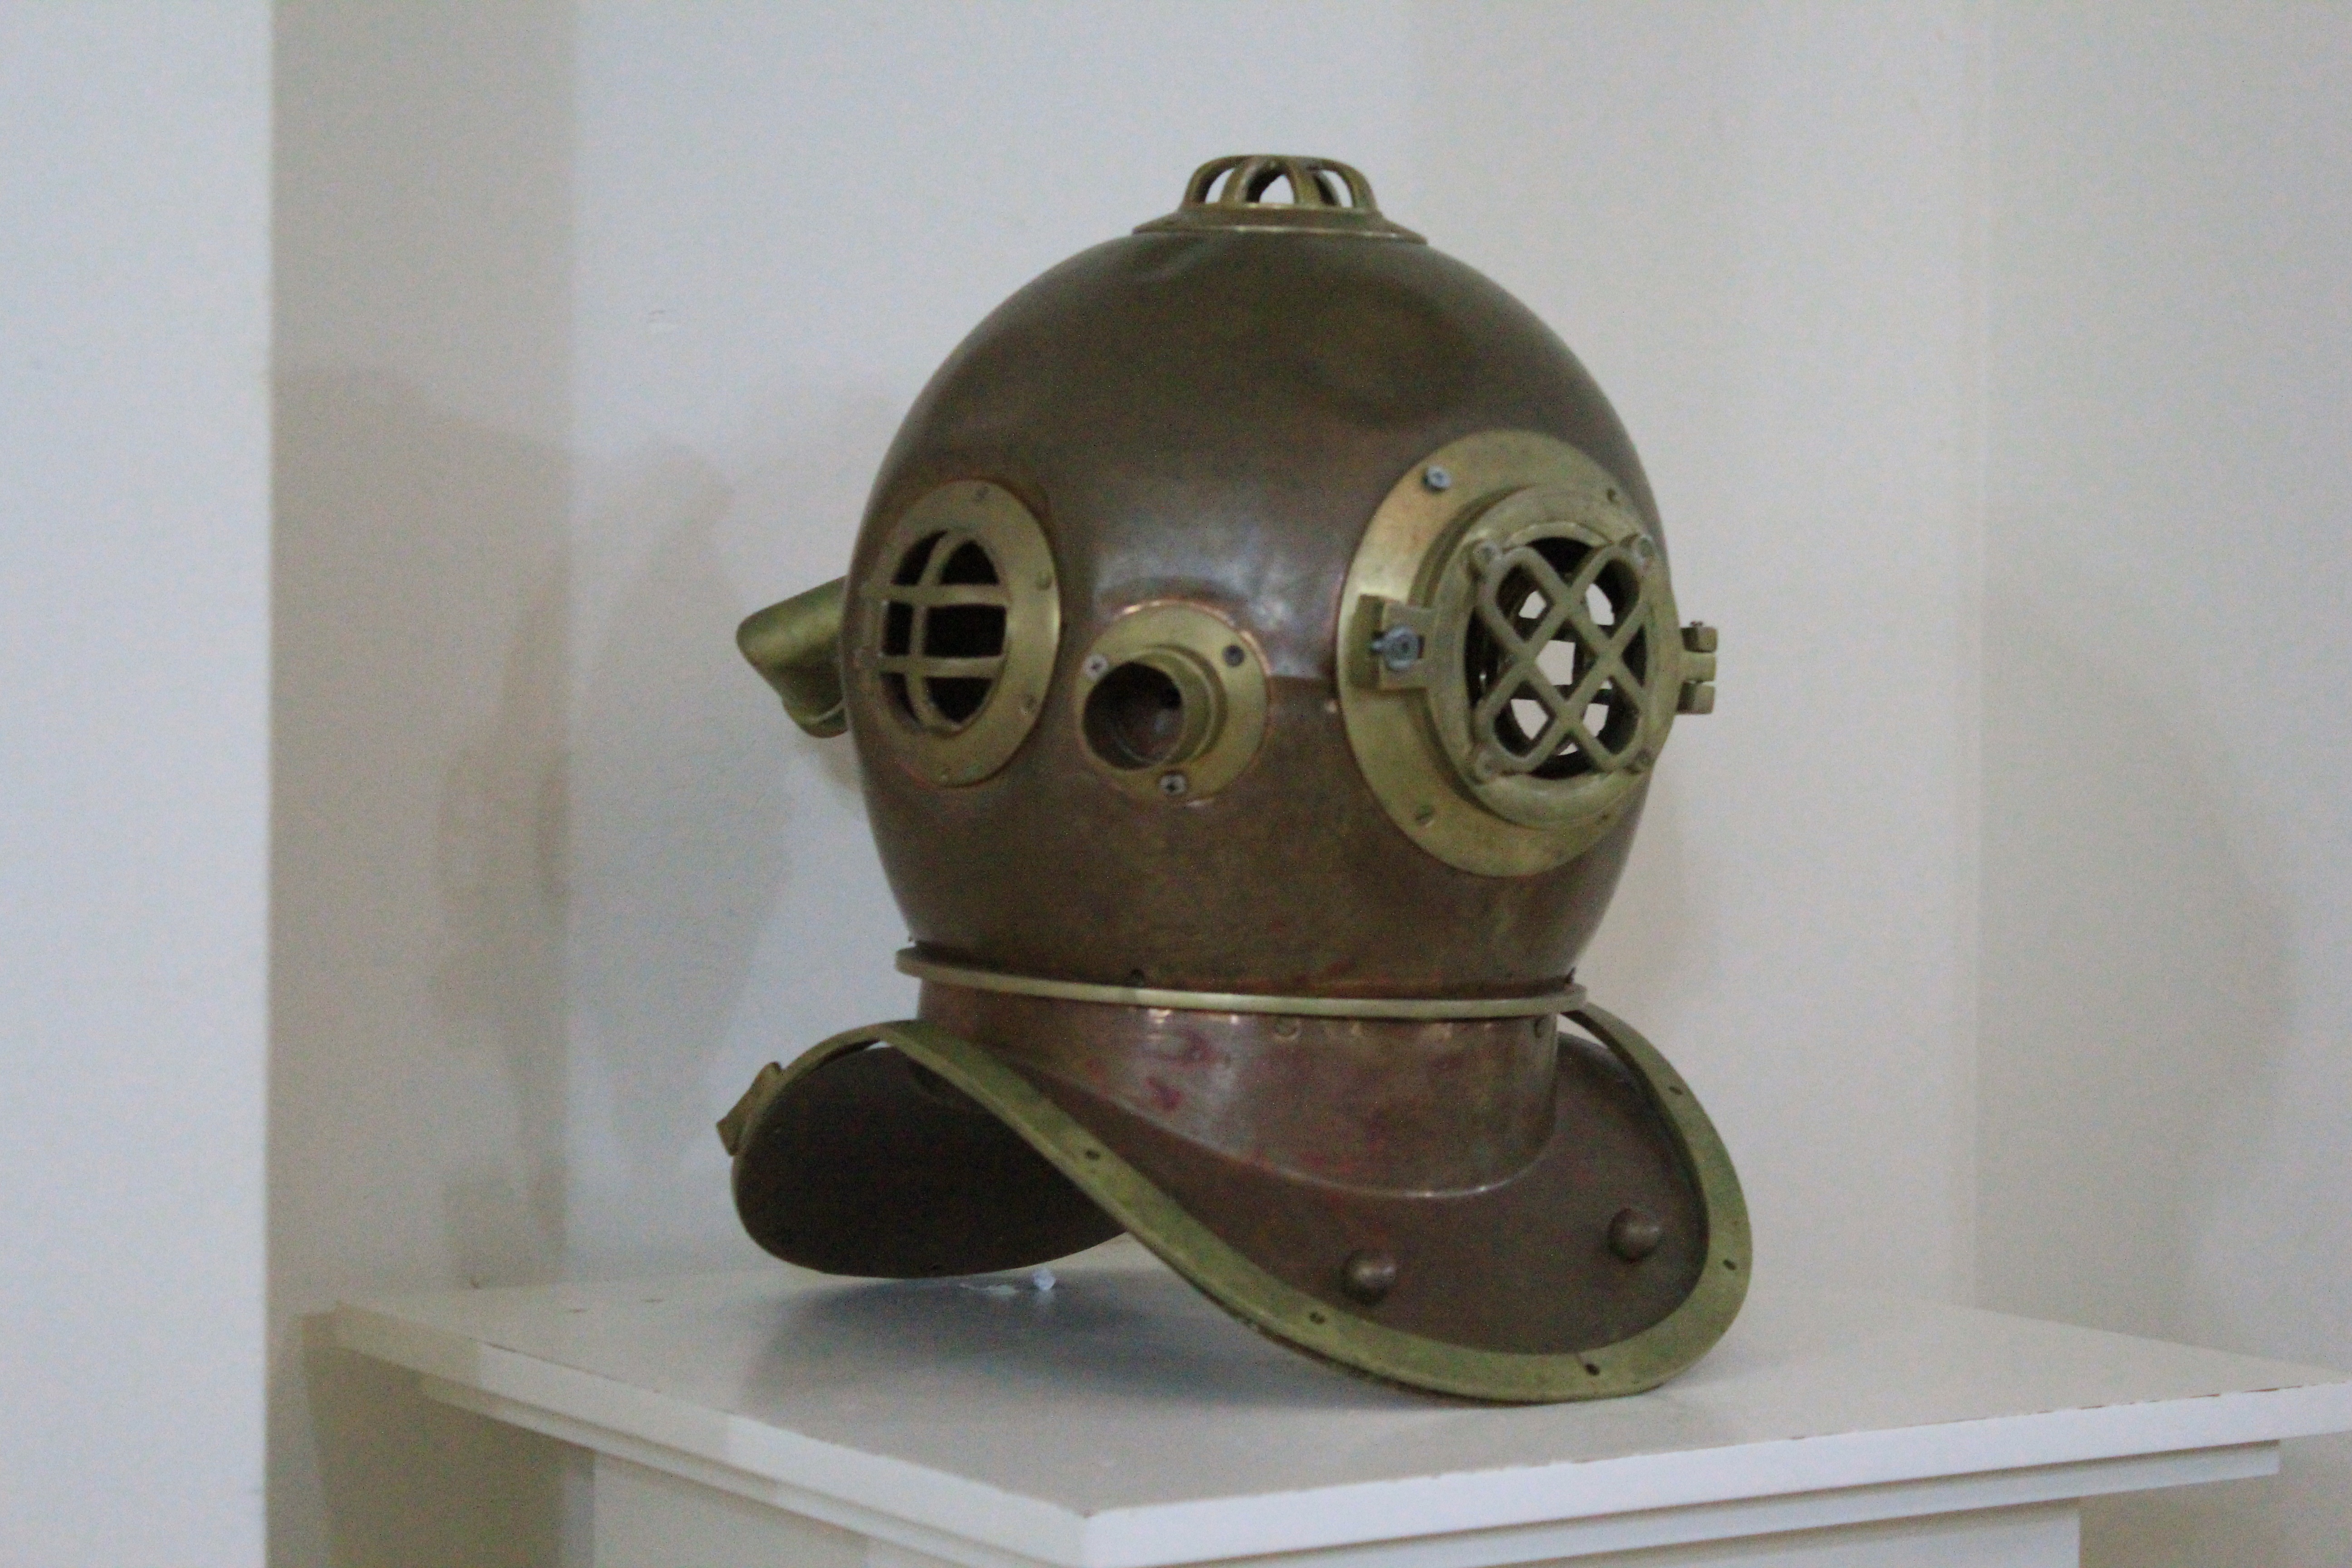
diving, clothing, headgear, sculpture, helmet, head, helm, costume, divers helmet, personal protective equipment, football equipment and supplies